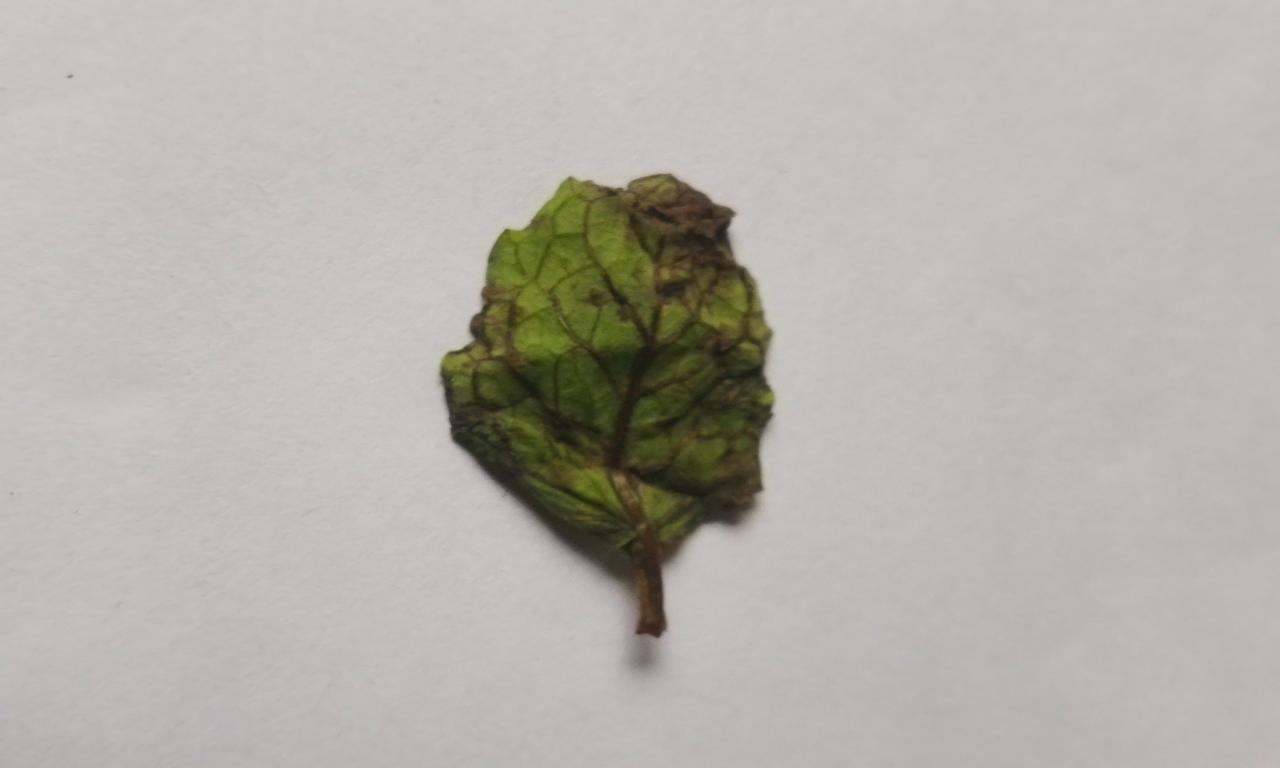
Label: Spoiled